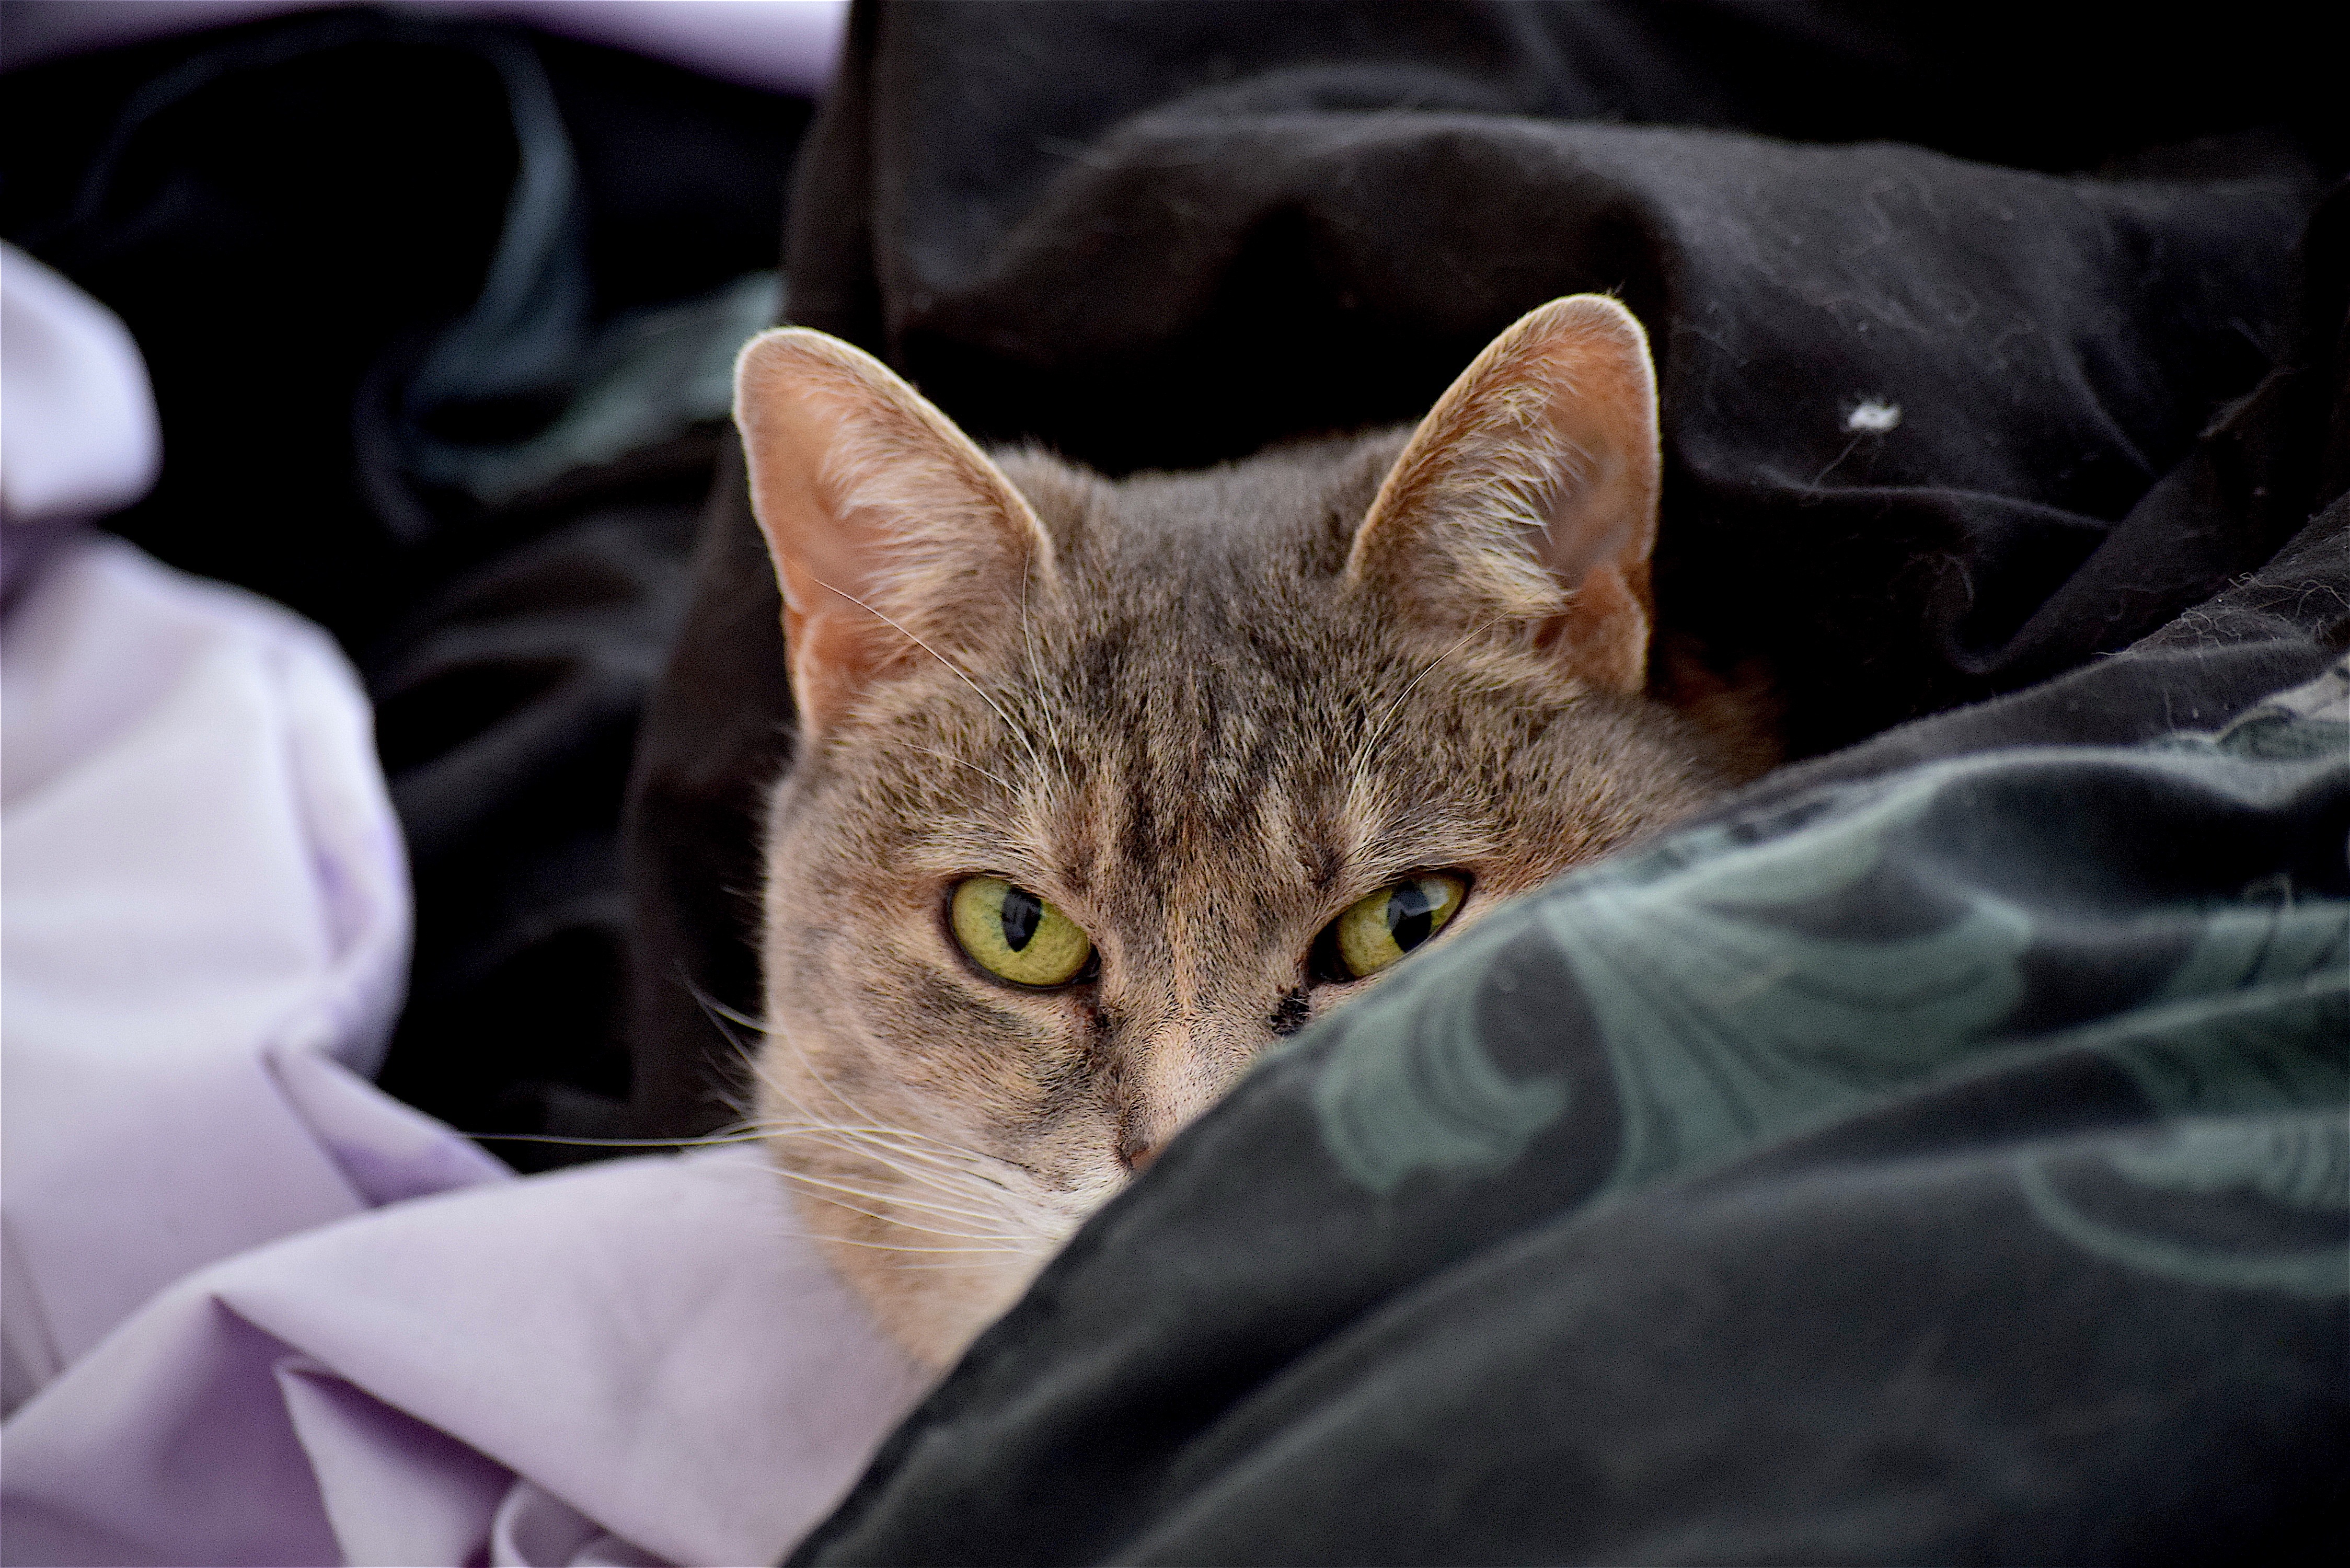
sweet, home, animal, cute, looking, pet, fur, portrait, young, fluffy, relax, kitten, cat, feline, calm, mammal, close up, face, nose, eyes, whiskers, kitty, bed, vertebrate, funny, domestic, adorable, sheets, small to medium sized cats, cat like mammal, domestic short haired cat